Massage

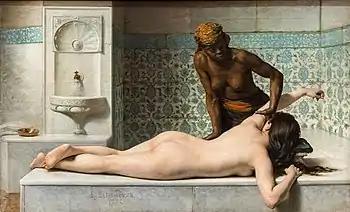
"Le massage: scène au Hammam" by Edouard Debat-Ponsan (1883). An Orientalist painting depicting a massage at a hammam.

In ashiatsu, the practitioner uses their feet to deliver treatment. The name comes from the Japanese, "ashi" for foot and "atsu" for pressure. This technique typically uses the heel, sesamoid, arch, and/or whole plantar surface of foot, and offers large compression, tension and shear forces with less pressure than an elbow and is ideal for large muscles, such as in thigh, or for long-duration upper trapezius compressions. Other manual therapy techniques using the feet to provide treatment include Keralite, Barefoot Lomilomi, and Chavutti Thirumal.